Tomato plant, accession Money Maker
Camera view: bottom (45 deg); turntable rotation: 120 degrees
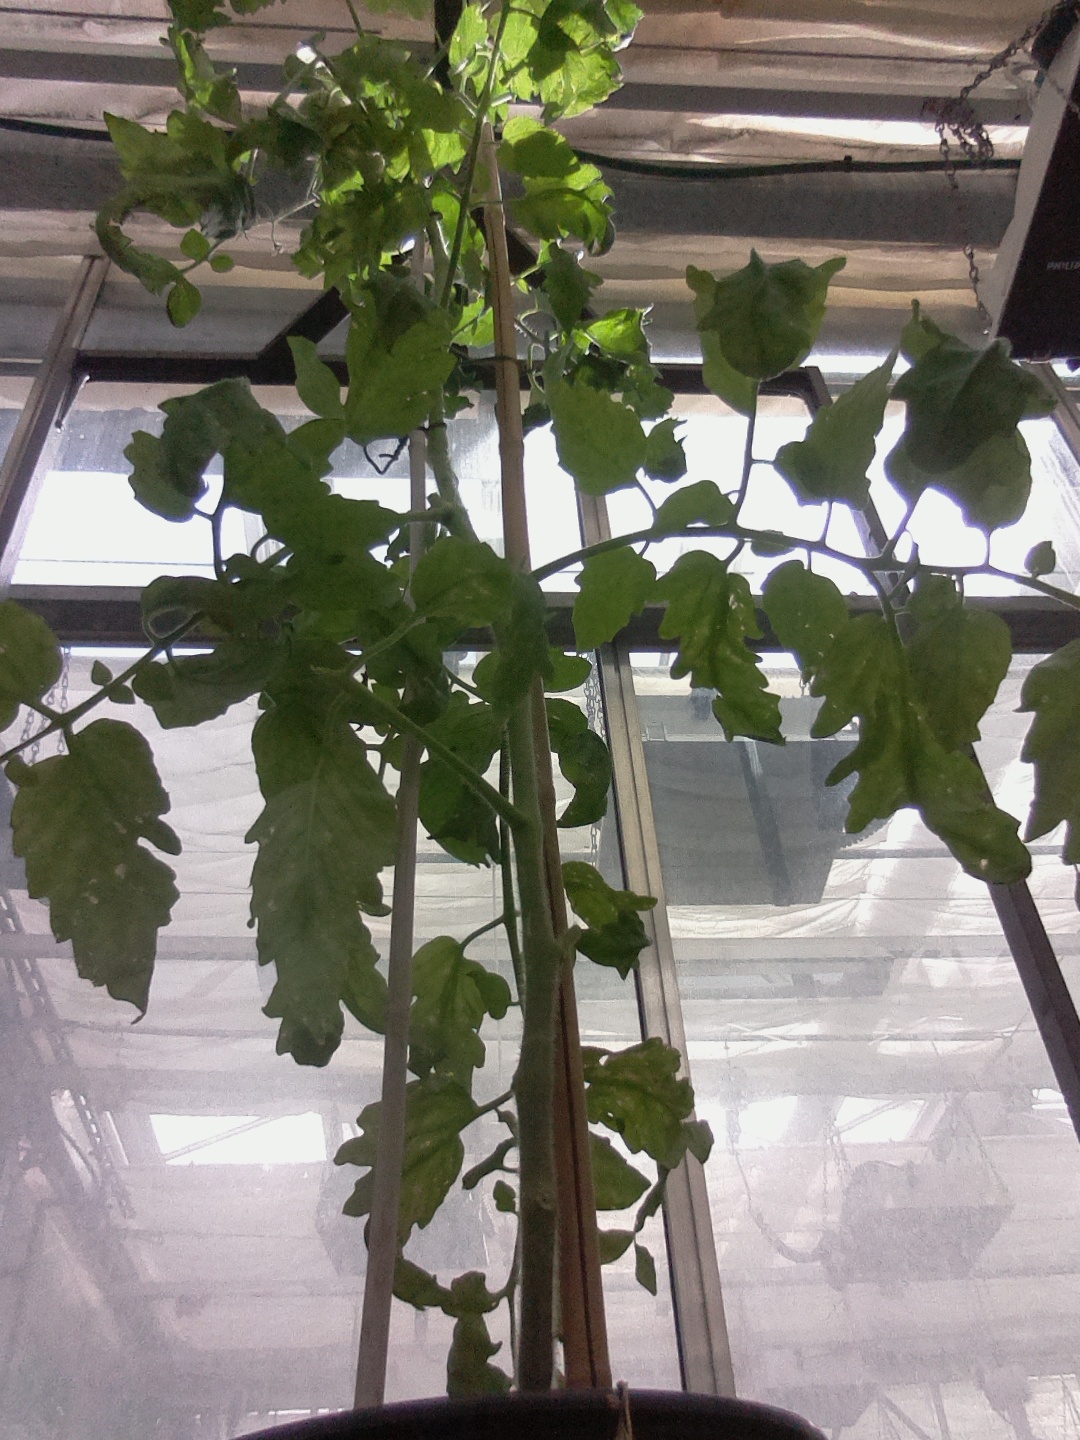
BBCH growth stage 75: 50%-60% of final fruit size